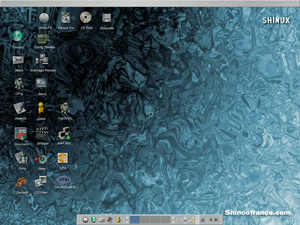
Shinux était une distribution Linux française, avec une suite logicielle complète, développée par la société Shinco France.